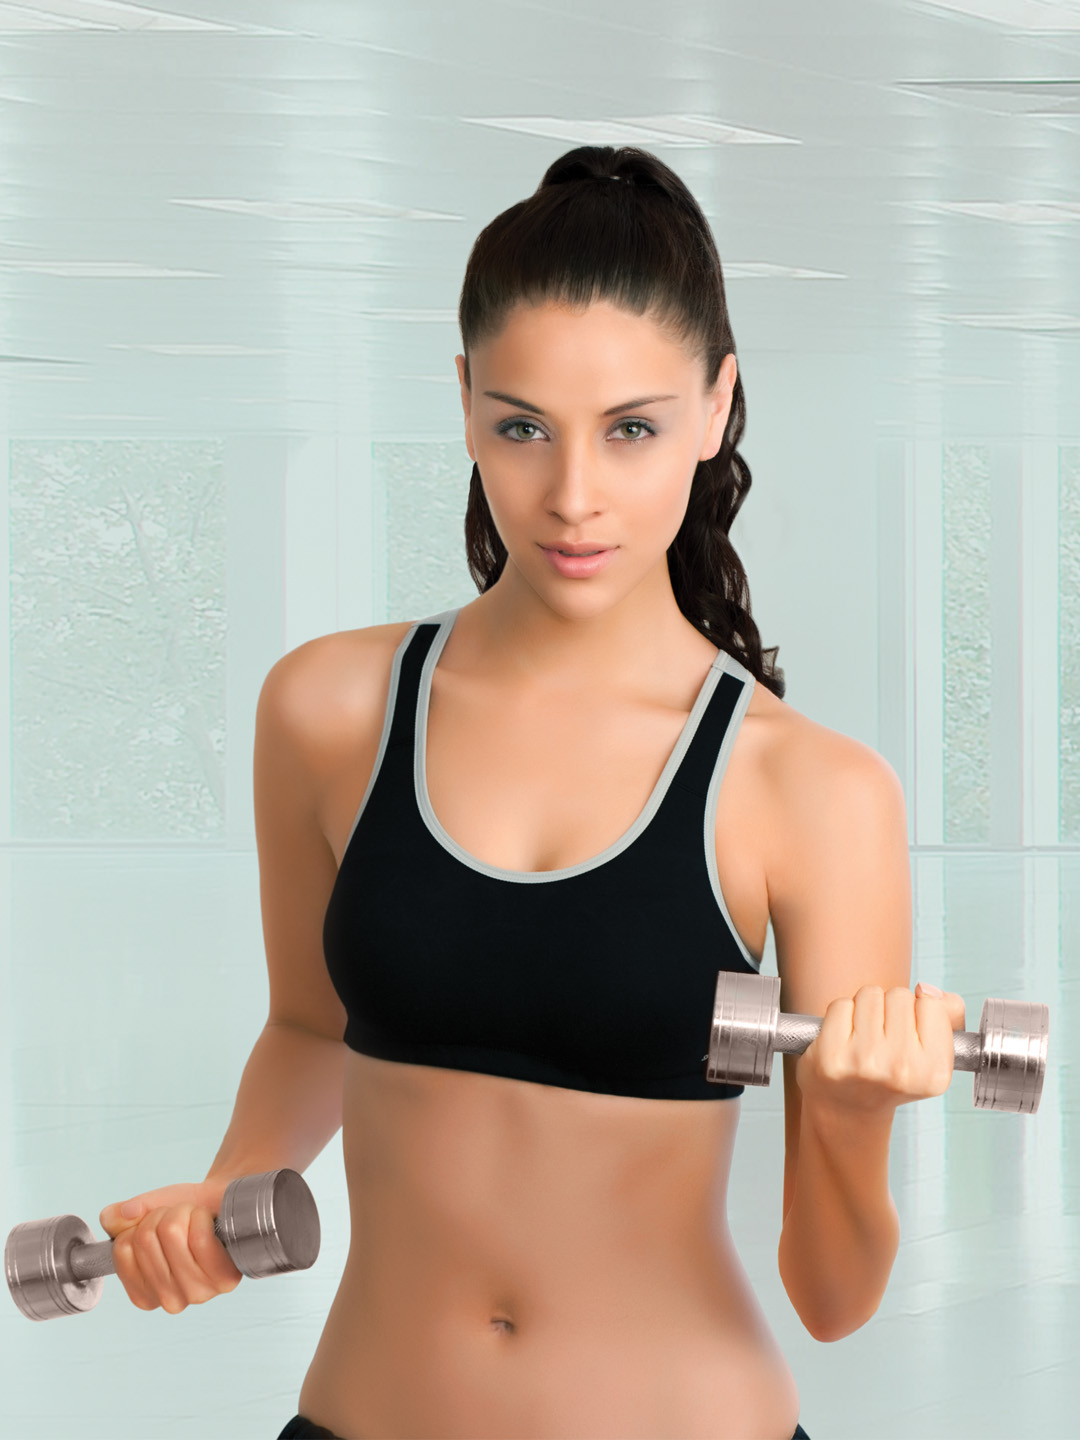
Amante Black Sports Bra BCST11
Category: Apparel / Innerwear / Bra
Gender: Women
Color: Black
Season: Winter 2015
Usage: Sports